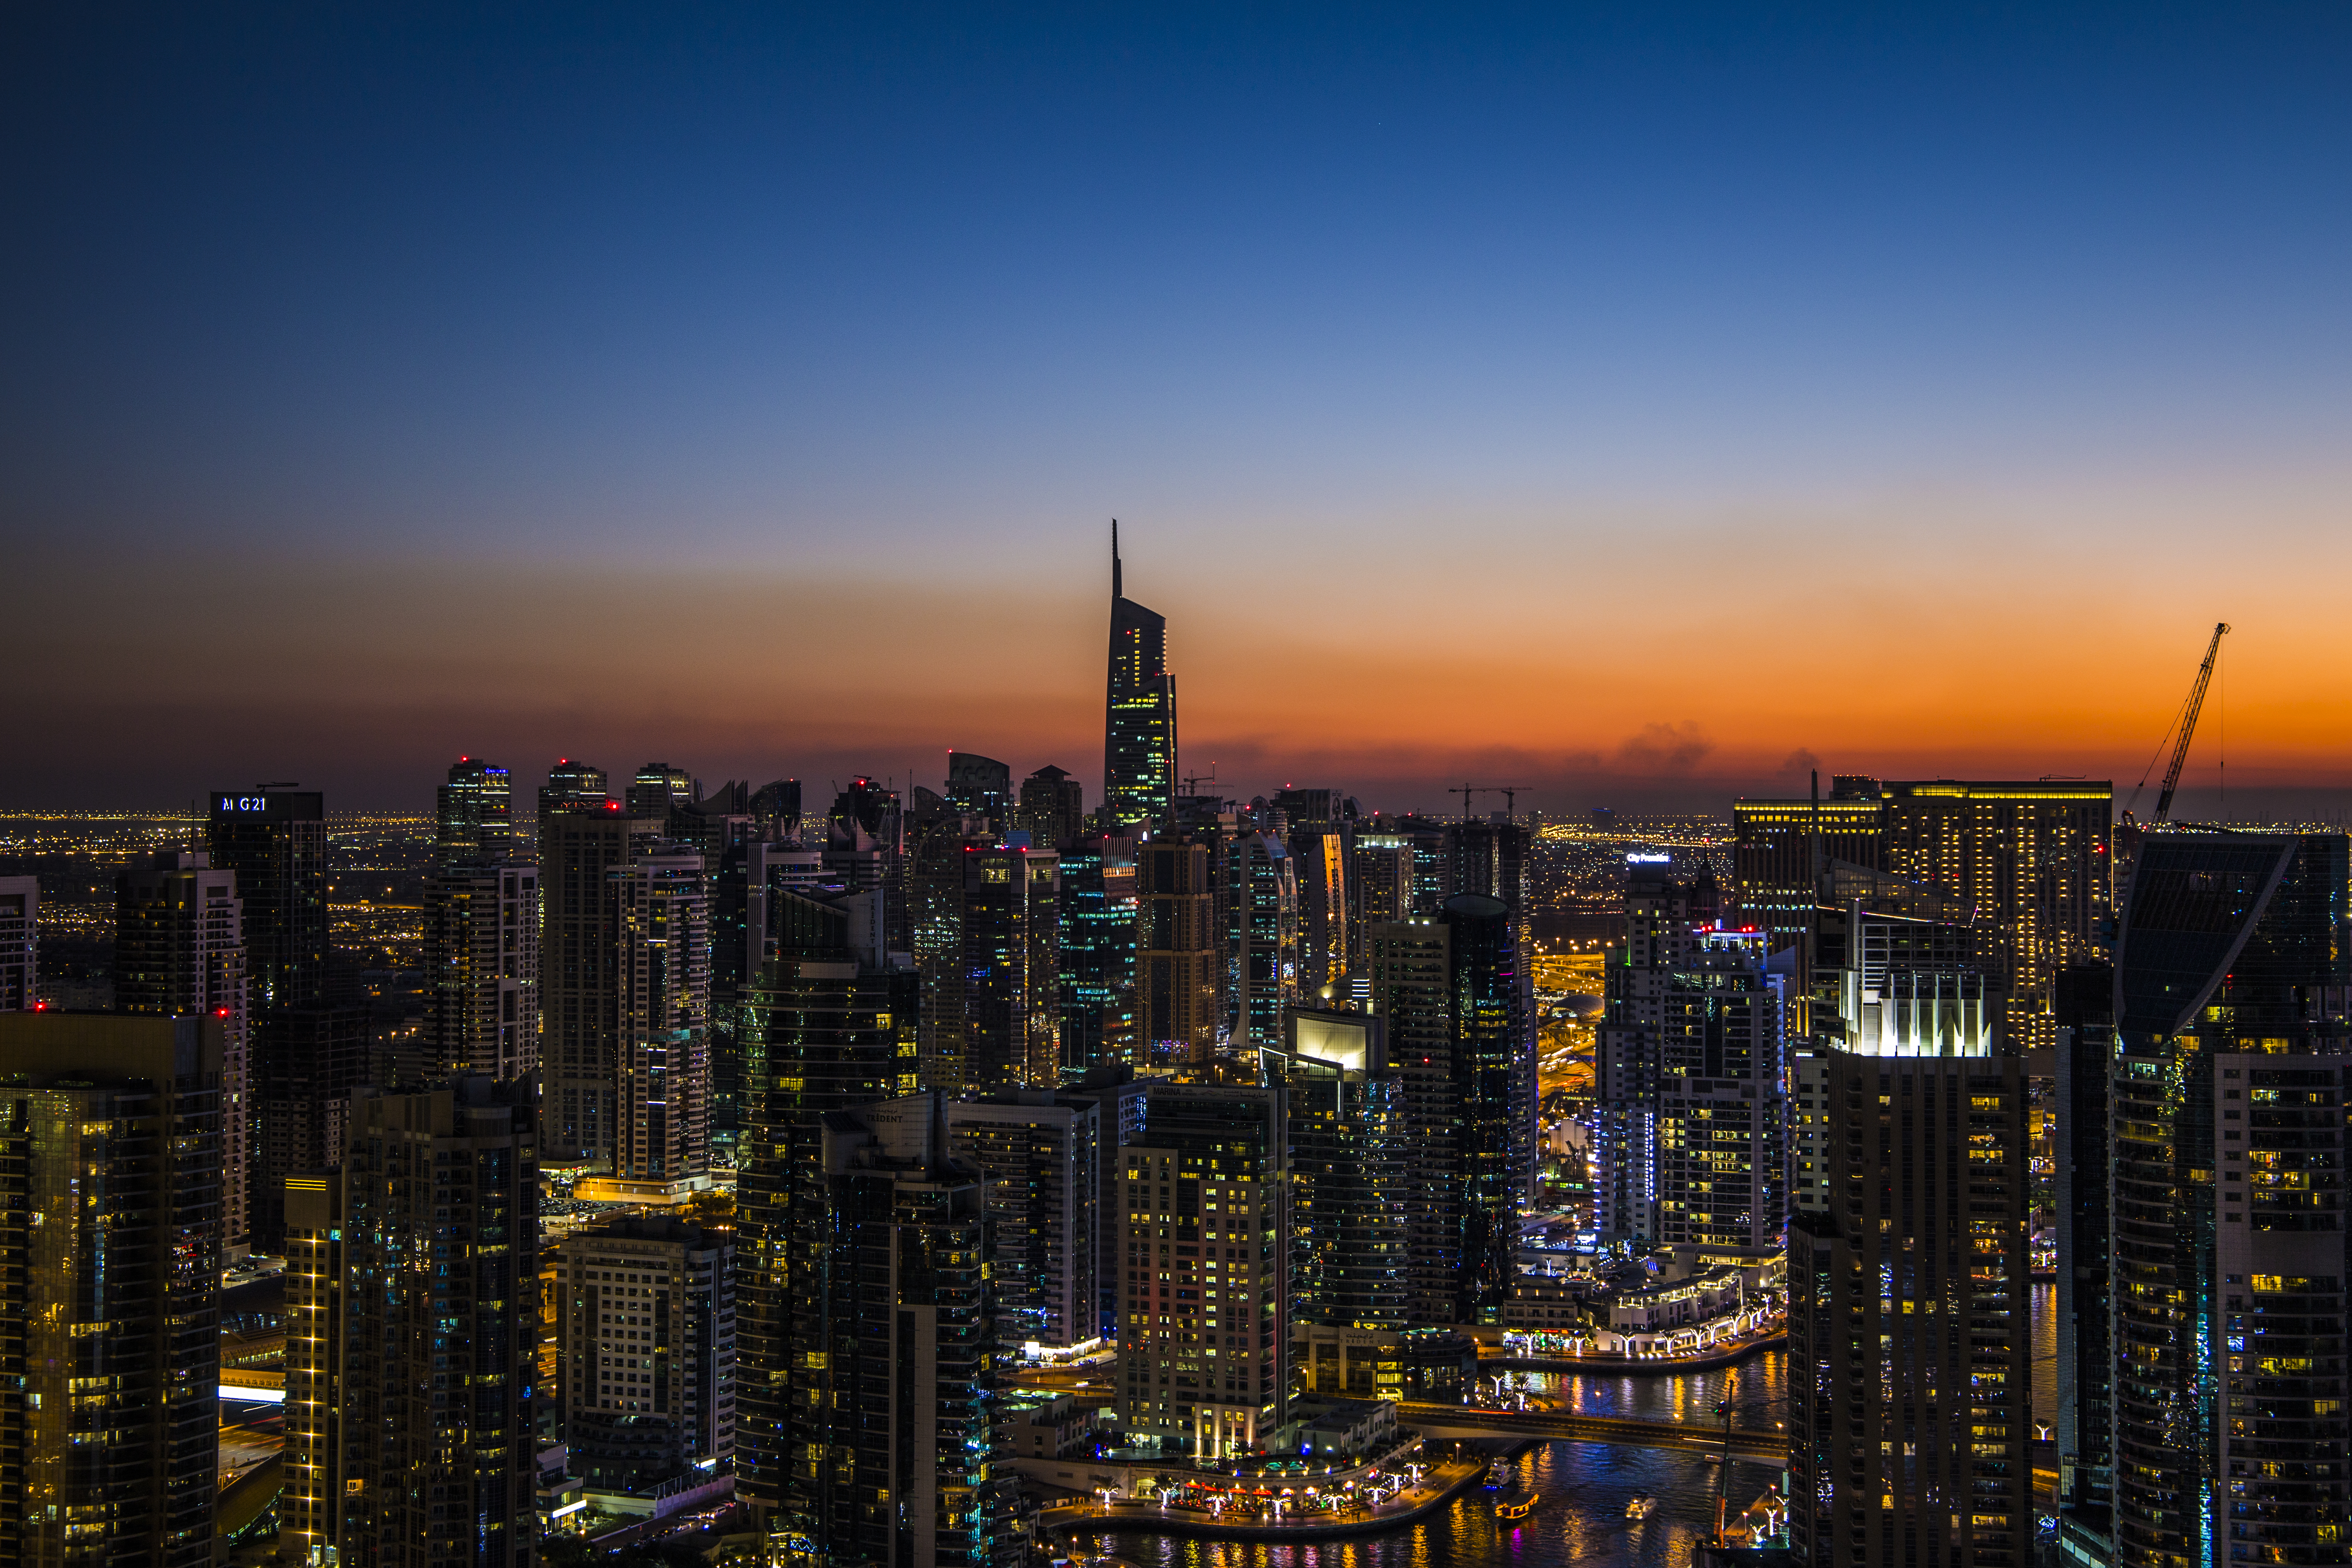
architectural design, architecture, buildings, city, cityscape, clouds, downtown, dusk, evening, landmark, modern, outdoors, sky, skyline, skyscraper, sunset, tall, tower, urban, dubai, metropolitan area, urban area, metropolis, tower block, night, horizon, daytime, building, residential area, bird's eye view, dawn, computer wallpaper